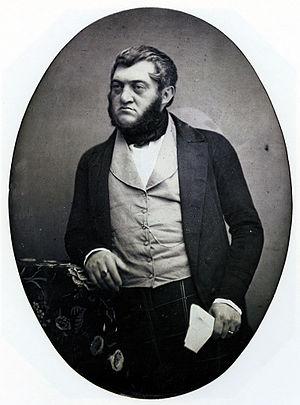
Le Parti progressiste allemand est un parti politique libéral allemand créé le 6 juin 1861 par des membres libéraux de la Chambre des députés de Prusse. C’est le premier parti moderne et doté d’un programme dans l’histoire allemande, et le principal groupe de la chambre entre 1861 et 1865. Il y est fermement opposé à Otto von Bismarck.
Georg Ernst Friedrich Freiherr von Vincke est un administrateur, homme politique et propriétaire terrien prussien.